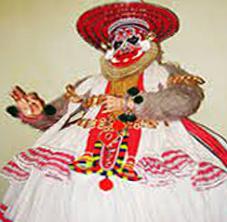
Dance form: kathakali